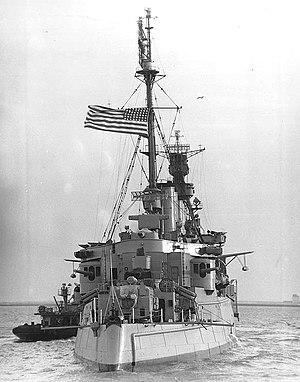
L'USS Milwaukee (CL-5) est un croiseur léger de classe Omaha construit pour l'United States Navy au début des années 1920. Le deuxième croiseur de la classe est le troisième navire à avoir porté le nom de cette ville de l'État du Wisconsin.